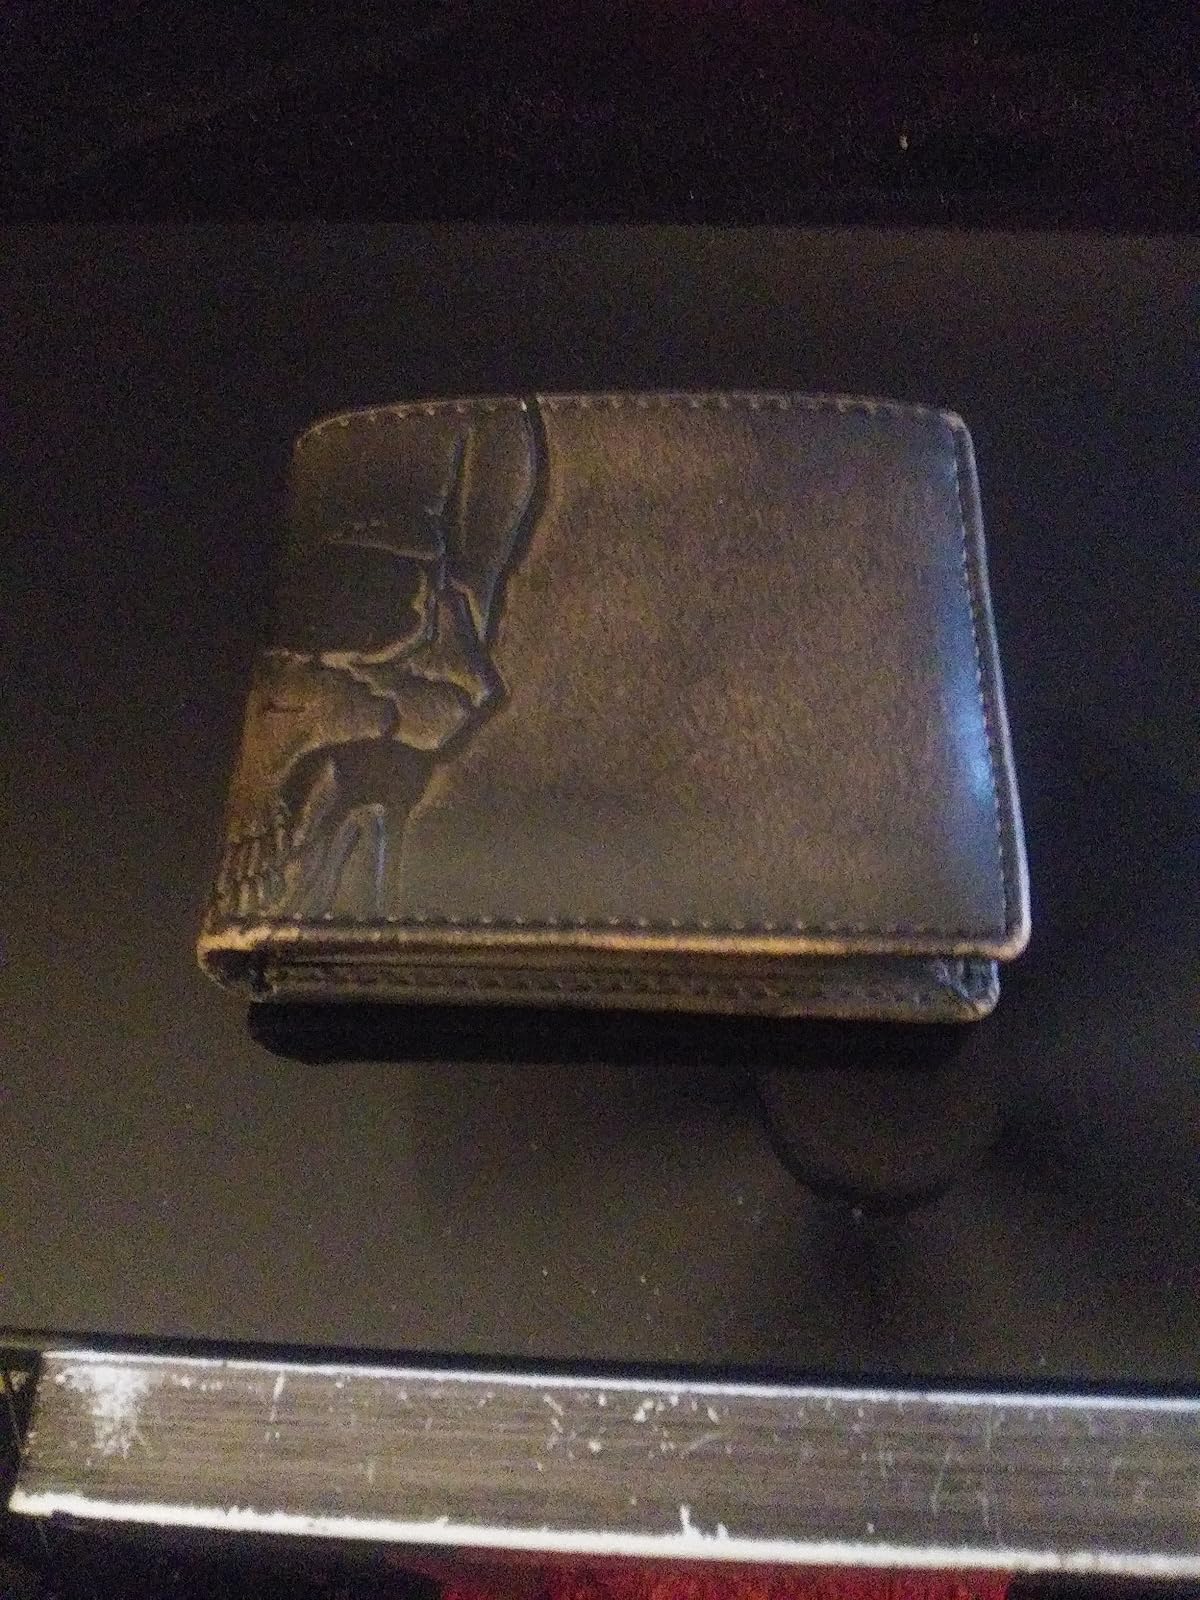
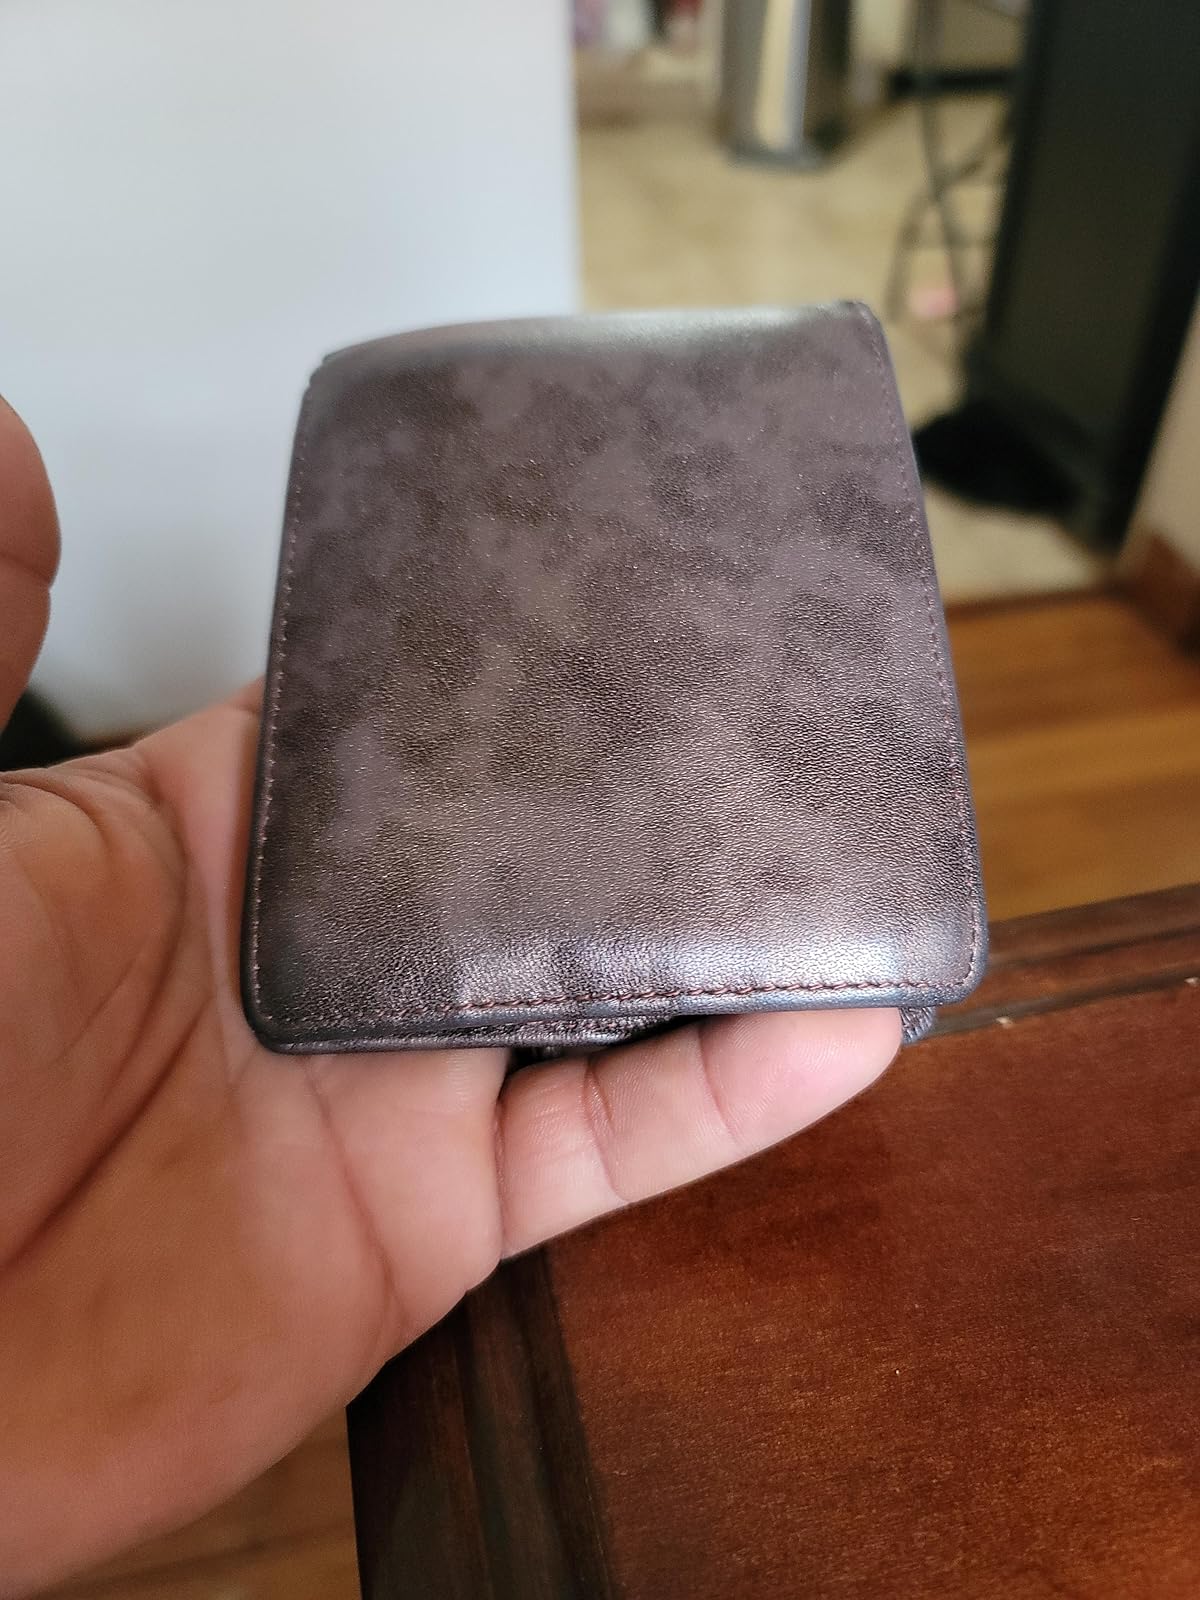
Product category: accessories_wallet
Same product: no